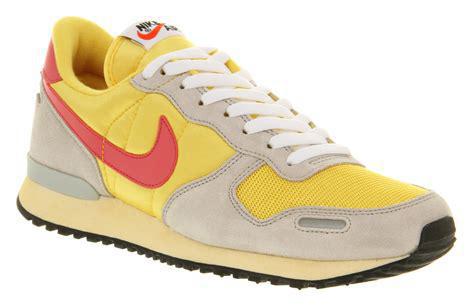
Brand: Nike
Model: Air Vortex